Power Rangers Lightspeed Rescue

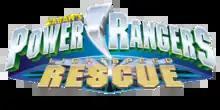

Power Rangers Lightspeed Rescue is a television series and the eighth season of the "Power Rangers" franchise, based on the 23rd "Super Sentai" series "Kyuukyuu Sentai GoGoFive" (1999).